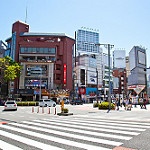
Scene: Outdoor